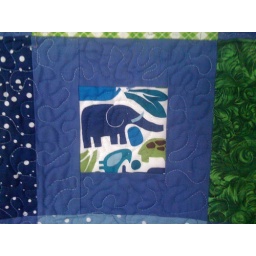
Random quilting all over in a blue varigated, but in the squares I used a spiral and clear thread.